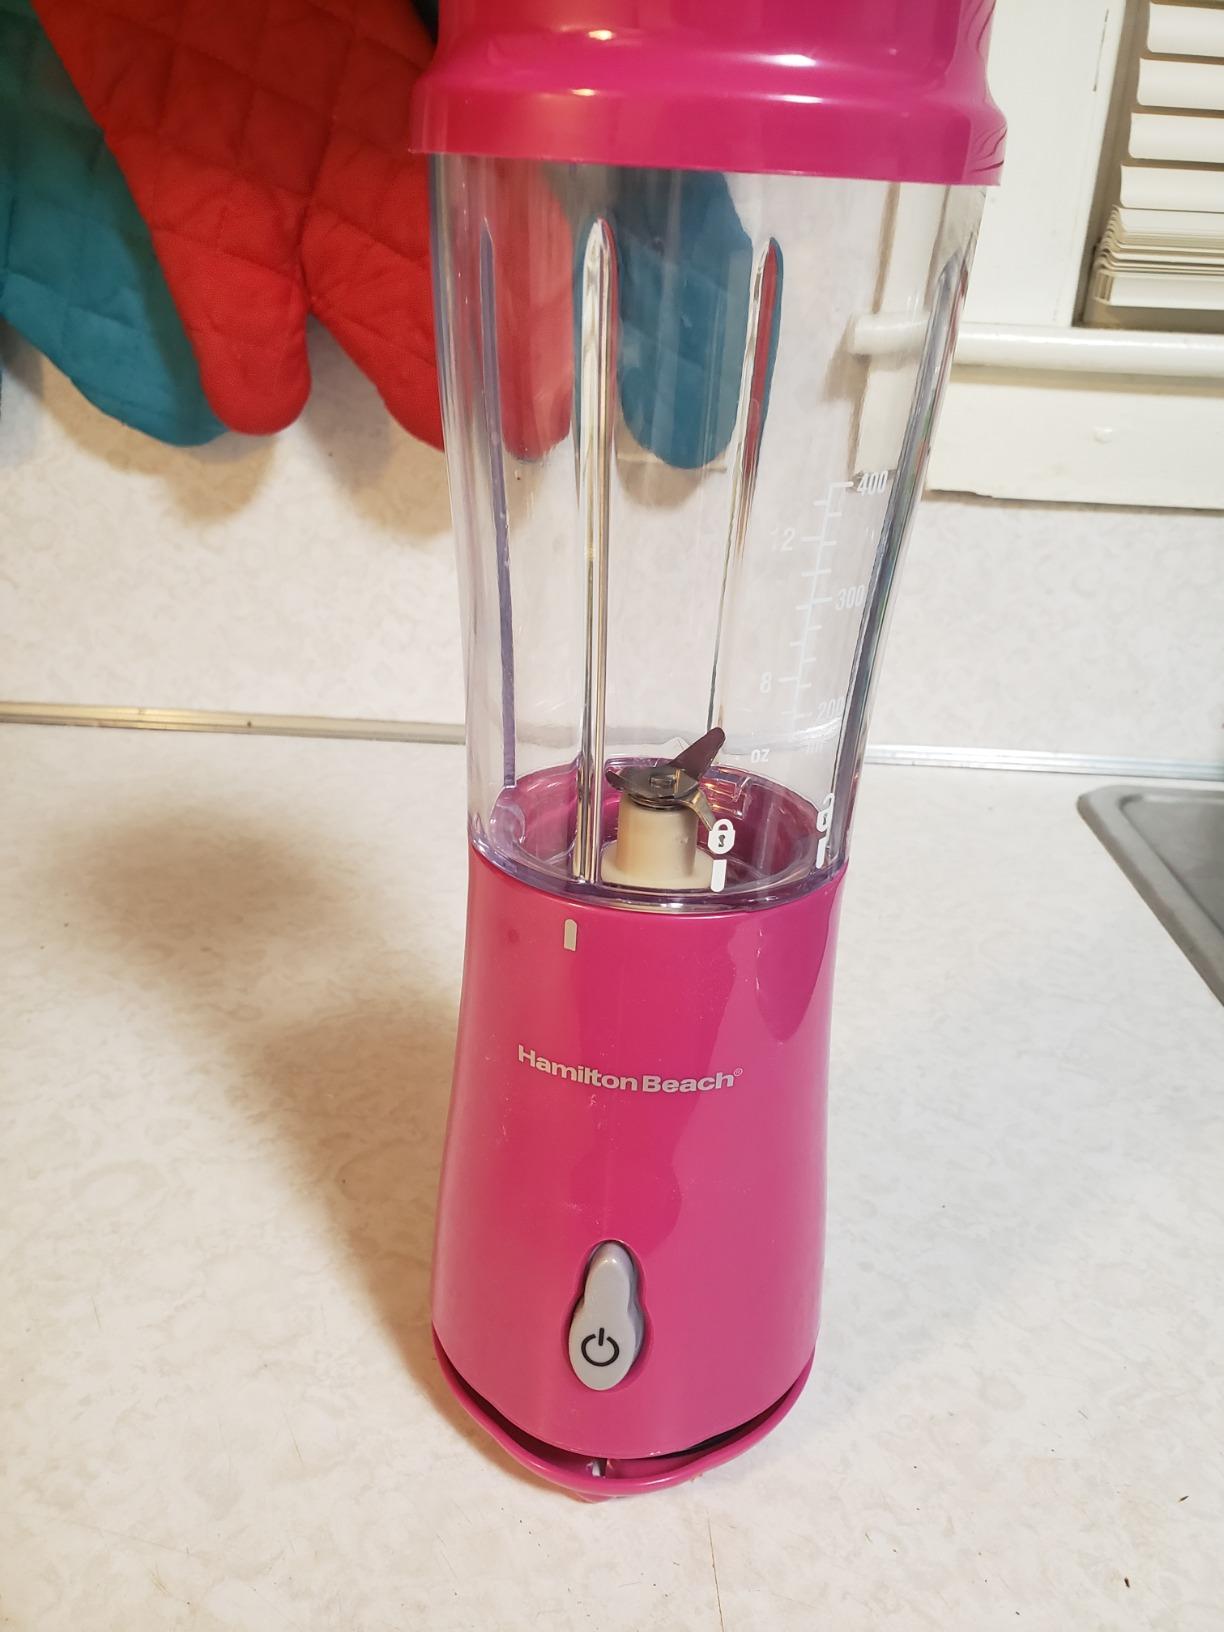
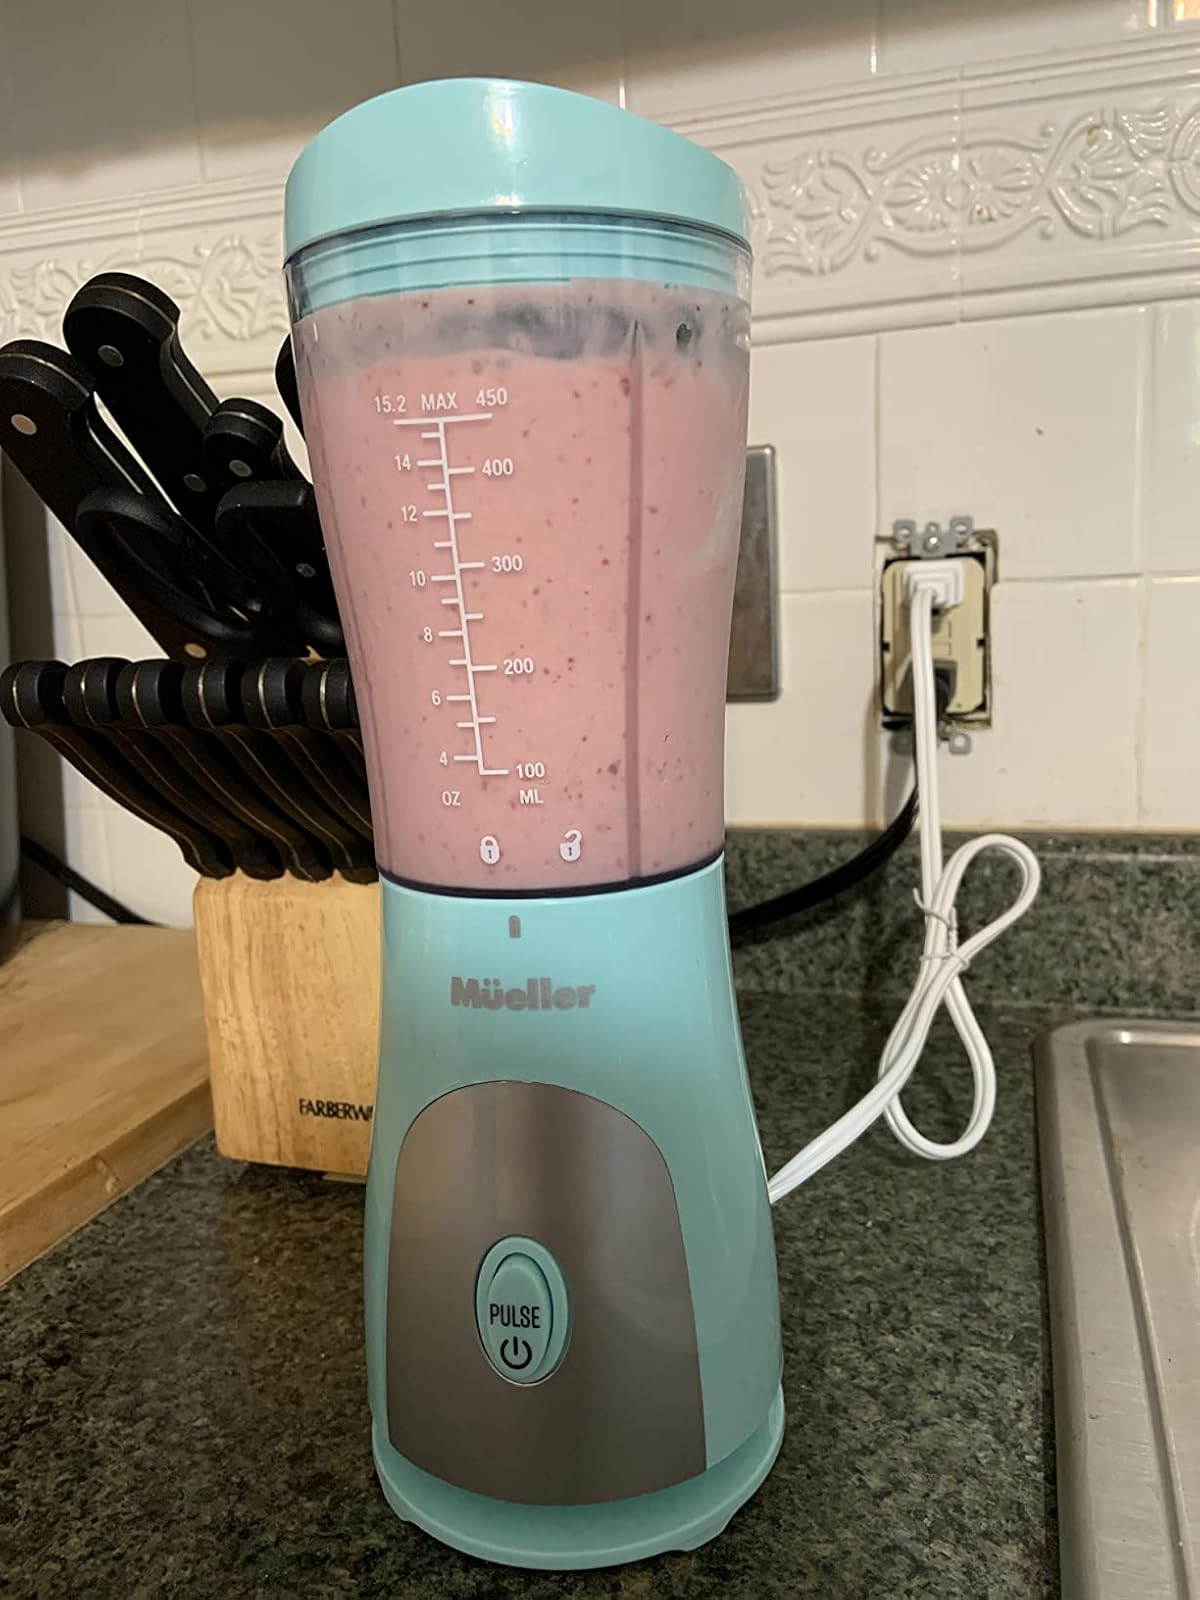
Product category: items_blender
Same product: no